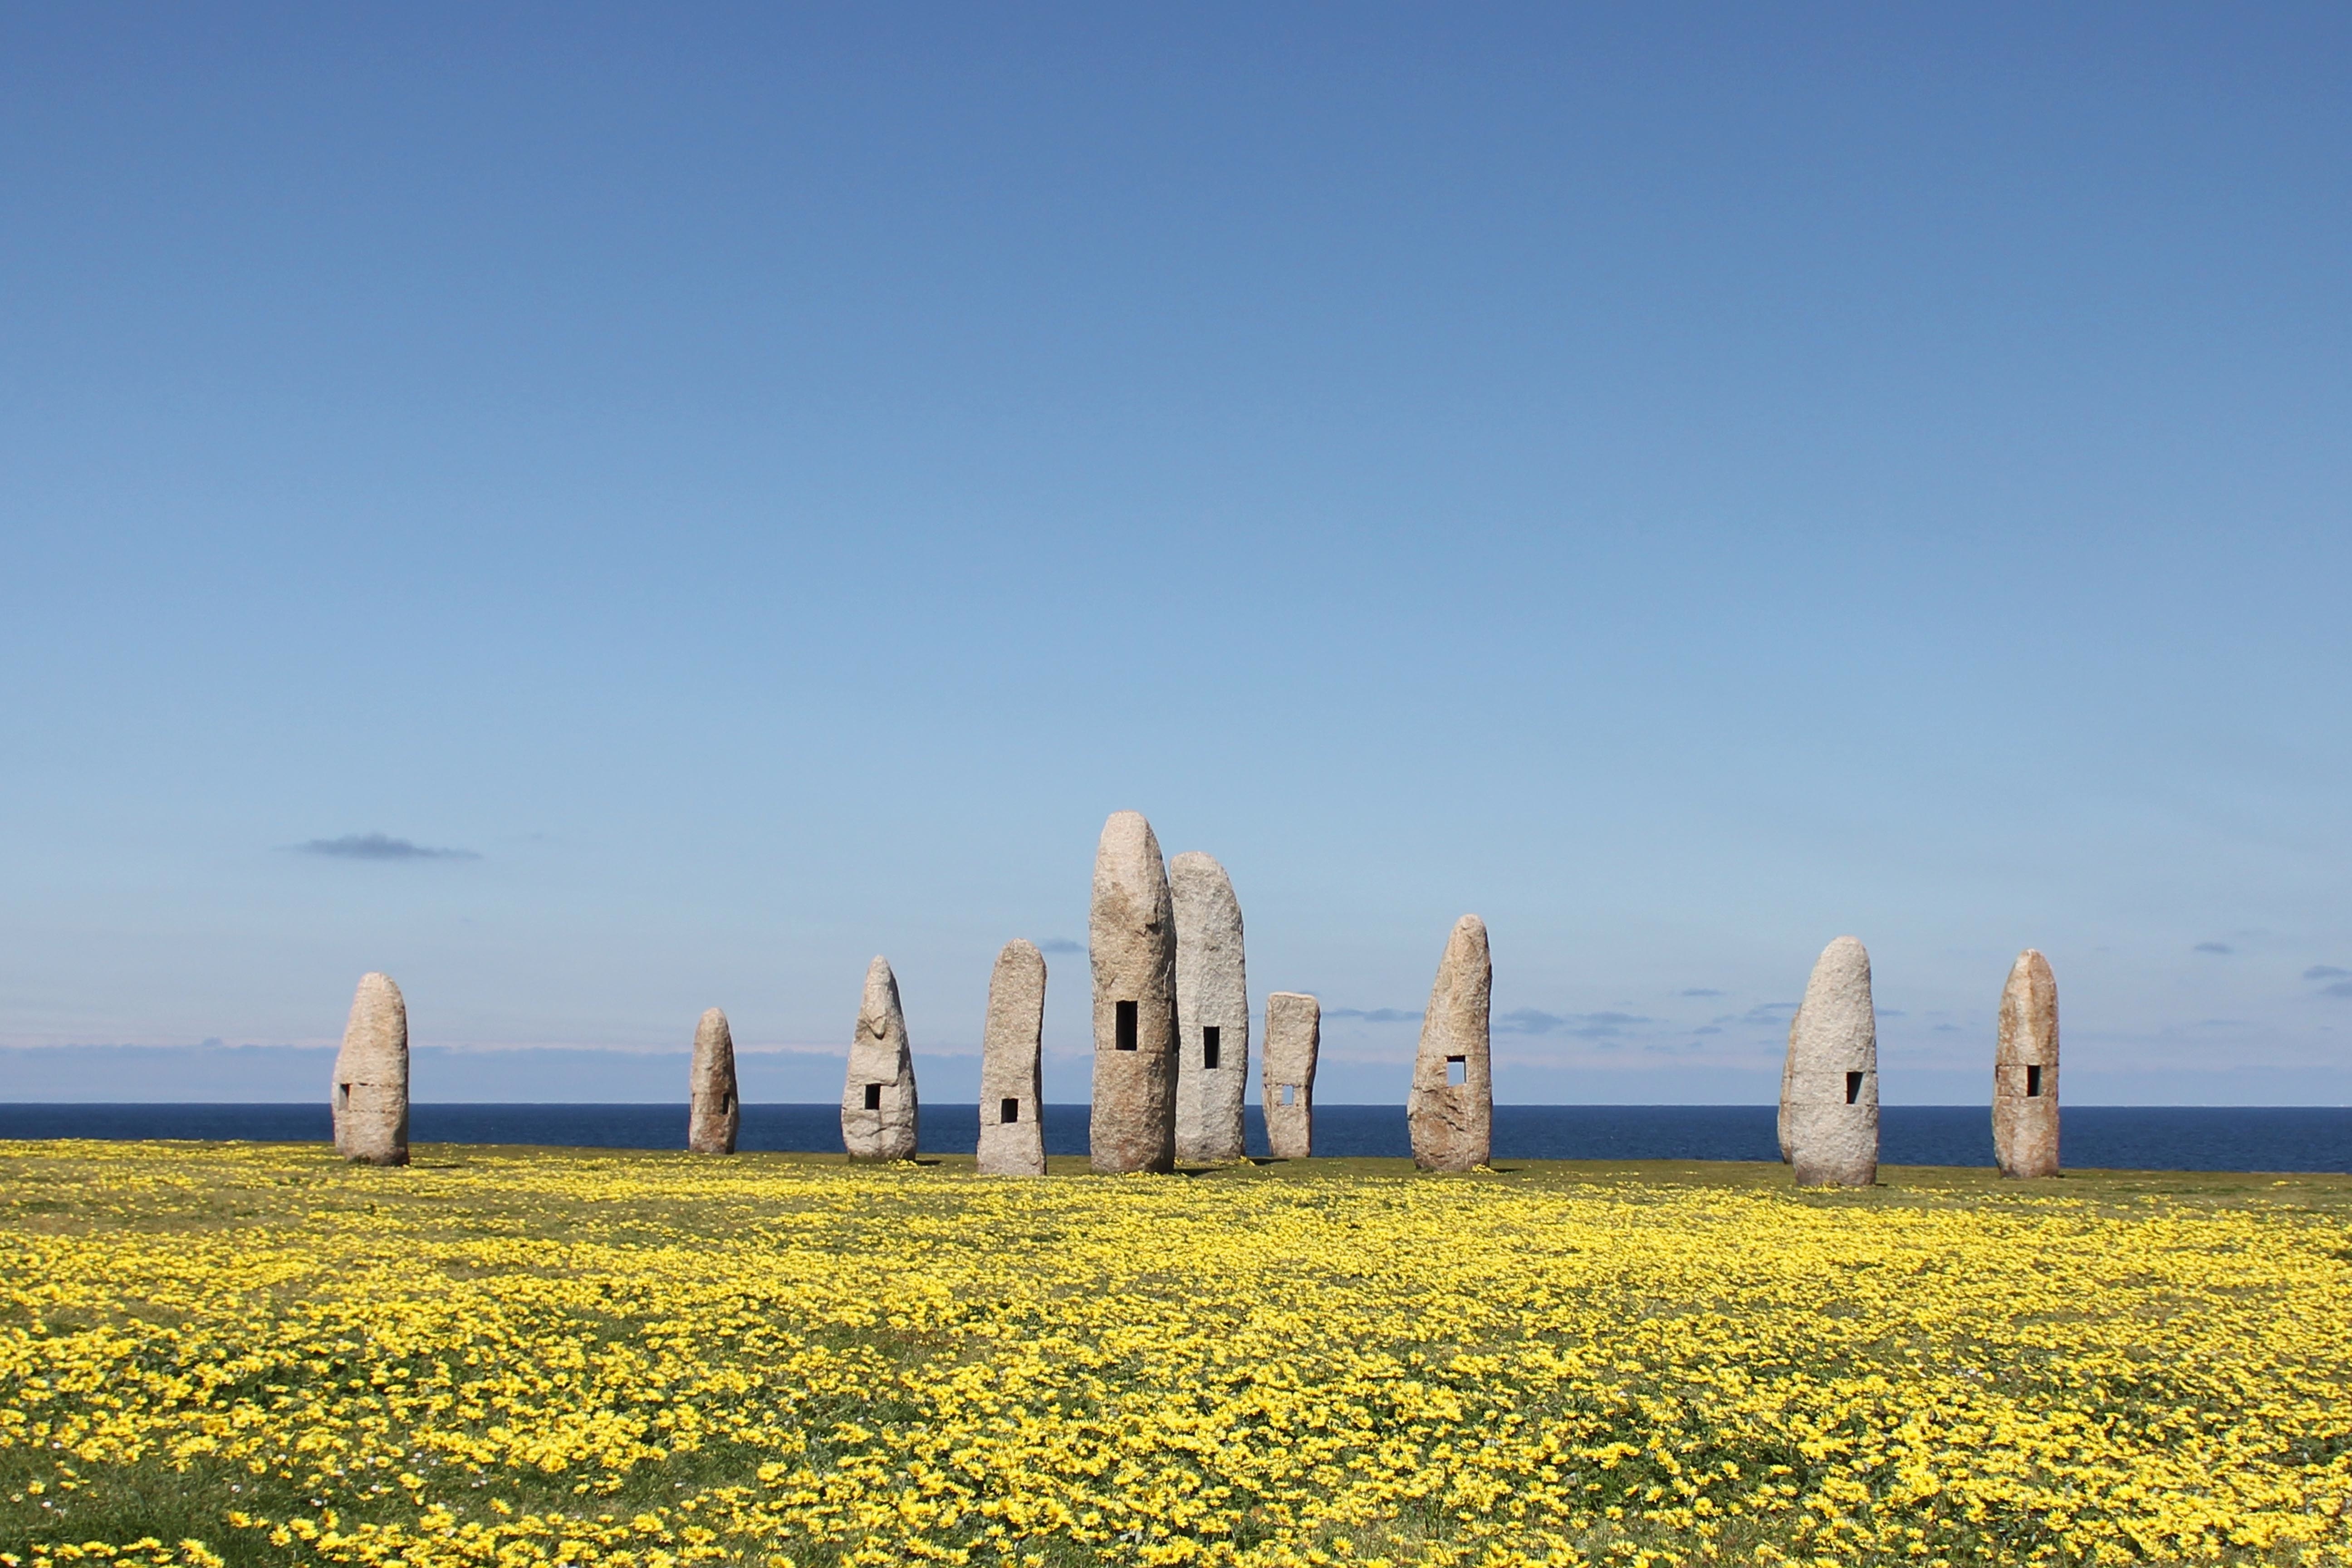
landscape, sea, coast, horizon, sky, meadow, countryside, sunlight, hill, flower, wind, old, monument, travel, tower, religion, ancient, landmark, attraction, historic, tourism, plain, circle, flowers, stones, archaeology, culture, heritage, site, ecosystem, prehistoric, monolith, spirituality, natural environment